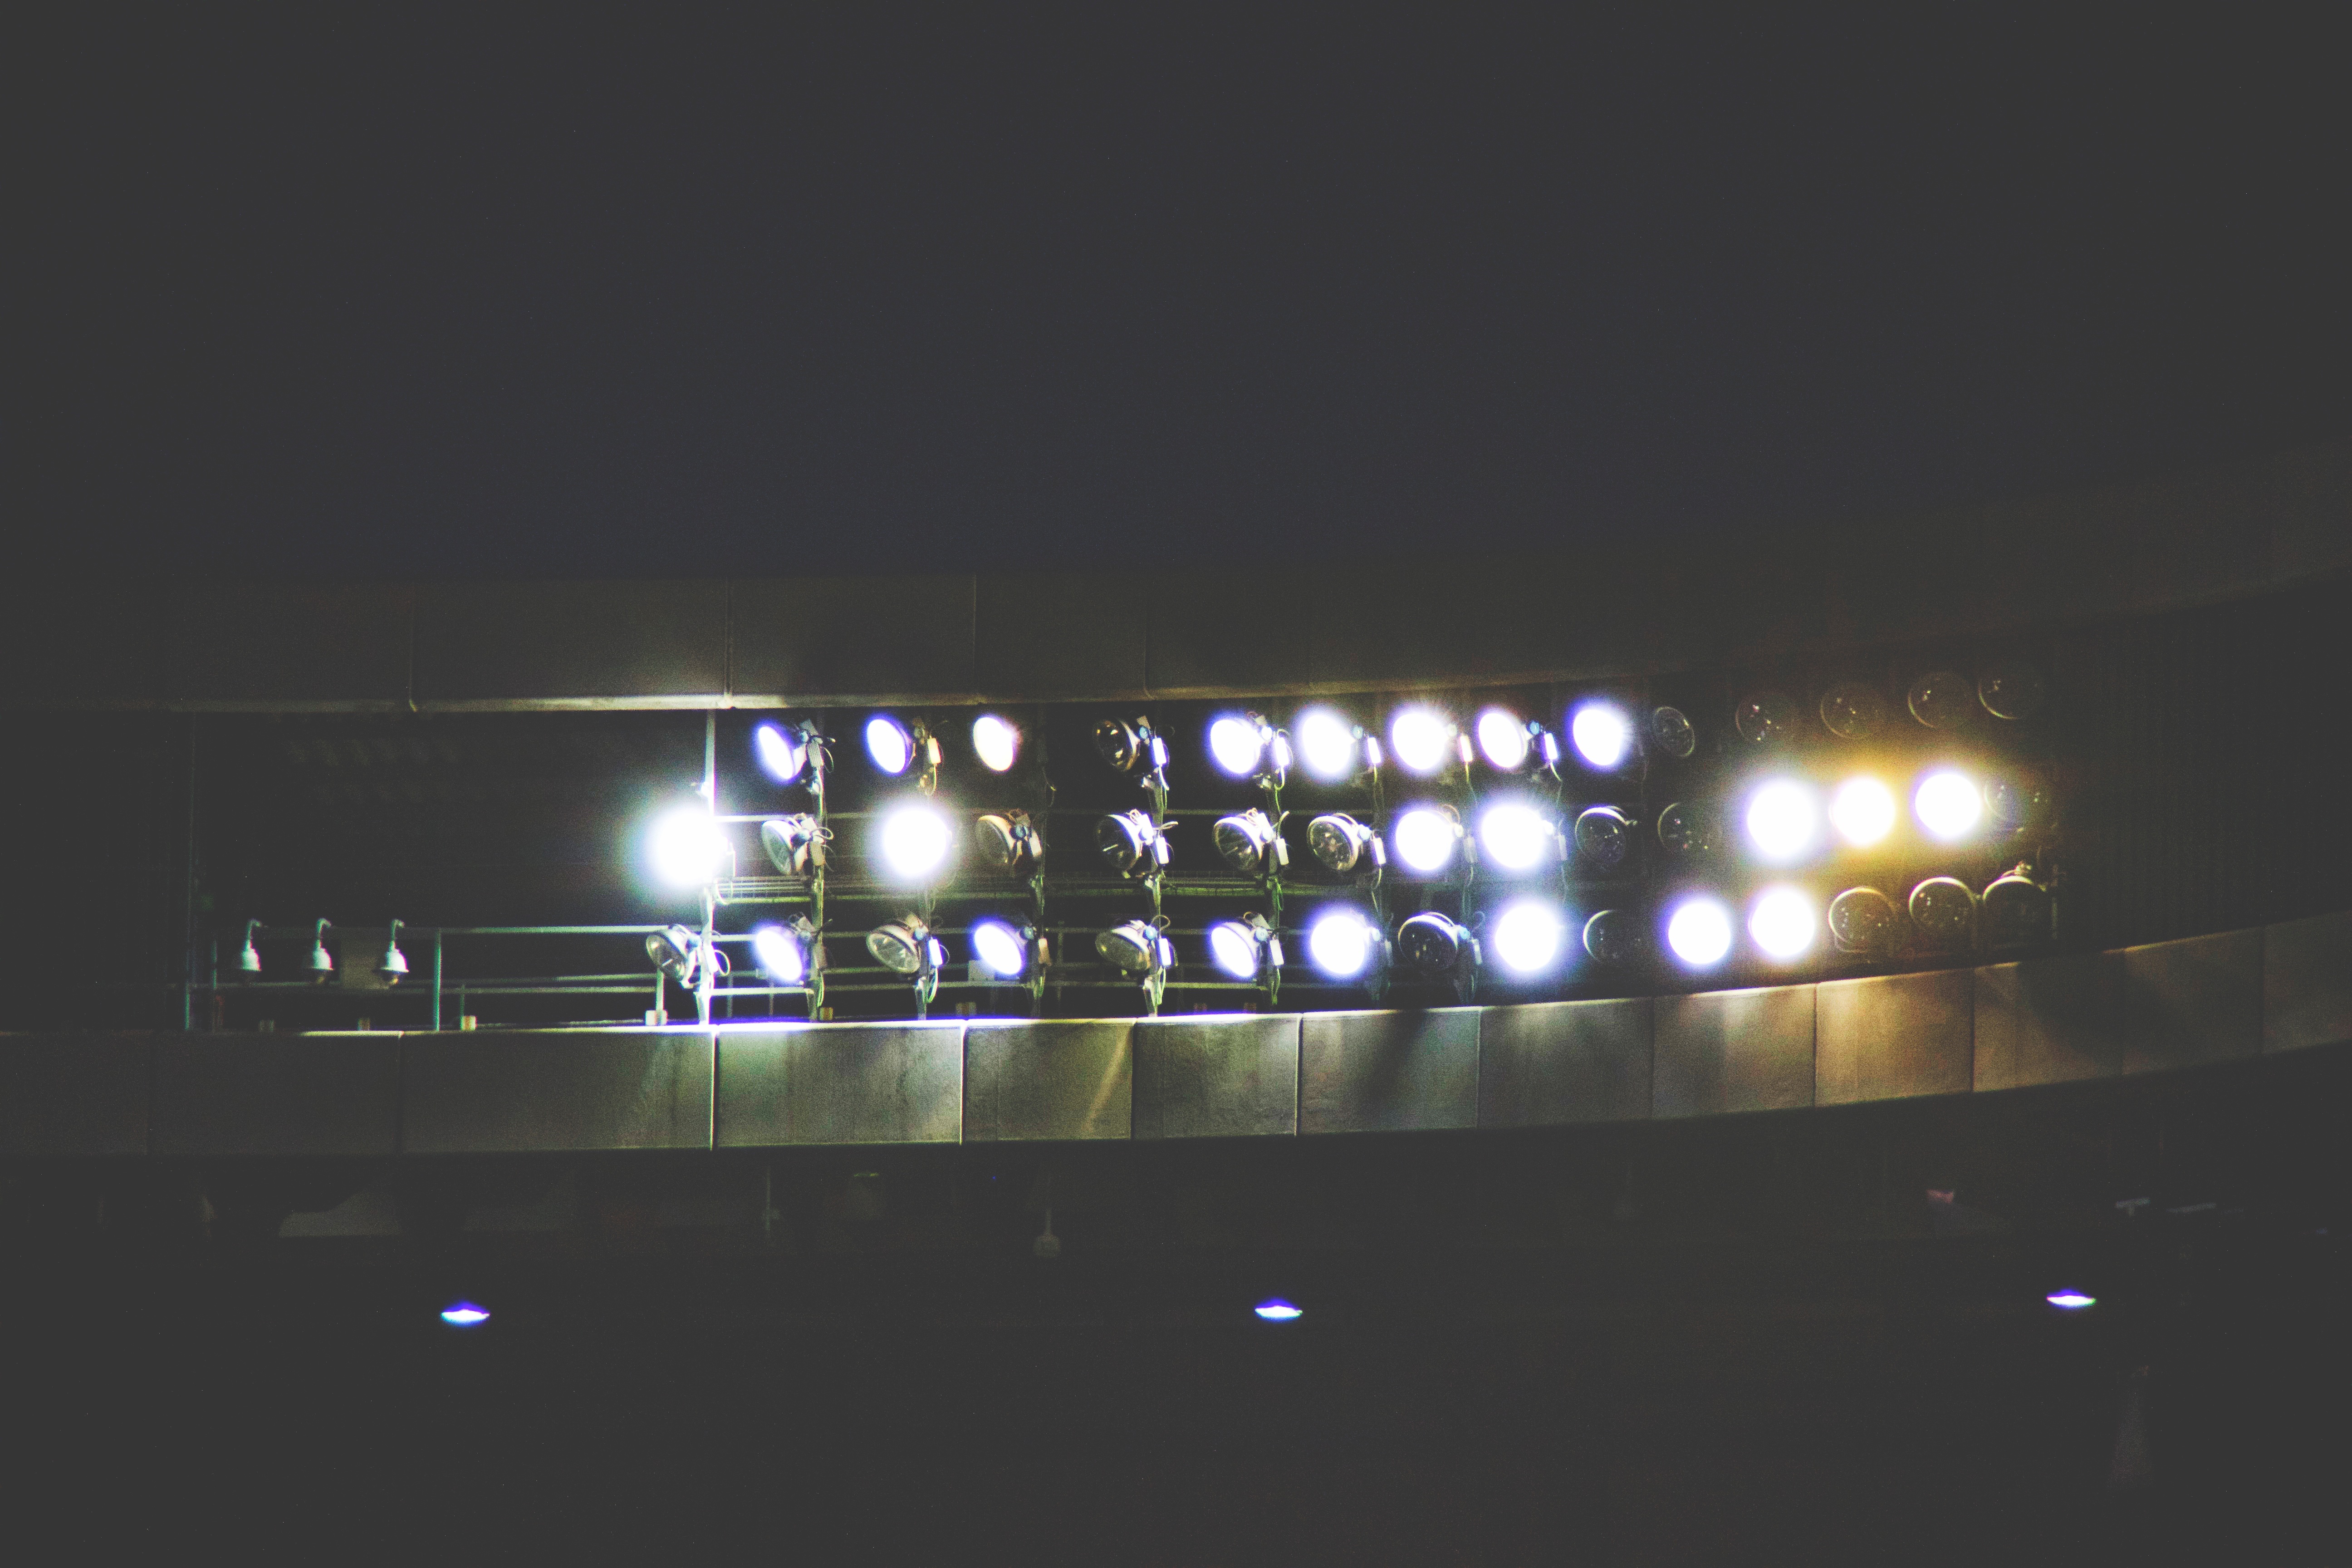
light, night, reflection, darkness, street light, lighting, light fixture, shape